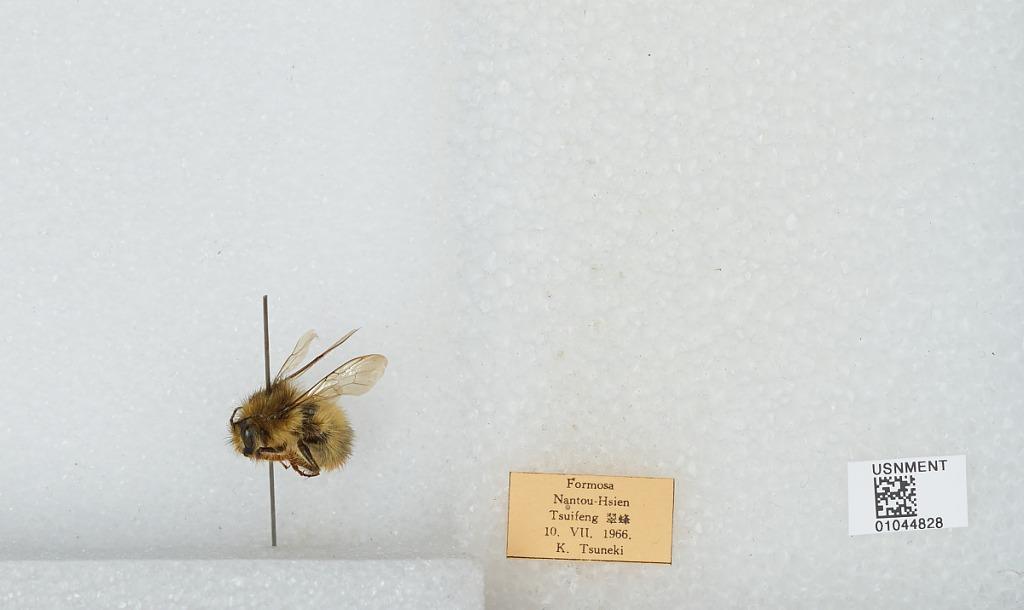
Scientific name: Bombus sp.
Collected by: K. Tsuneki
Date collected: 1966-7-10
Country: Taiwan
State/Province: Taiwan
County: Nantou
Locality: Tsuifeng